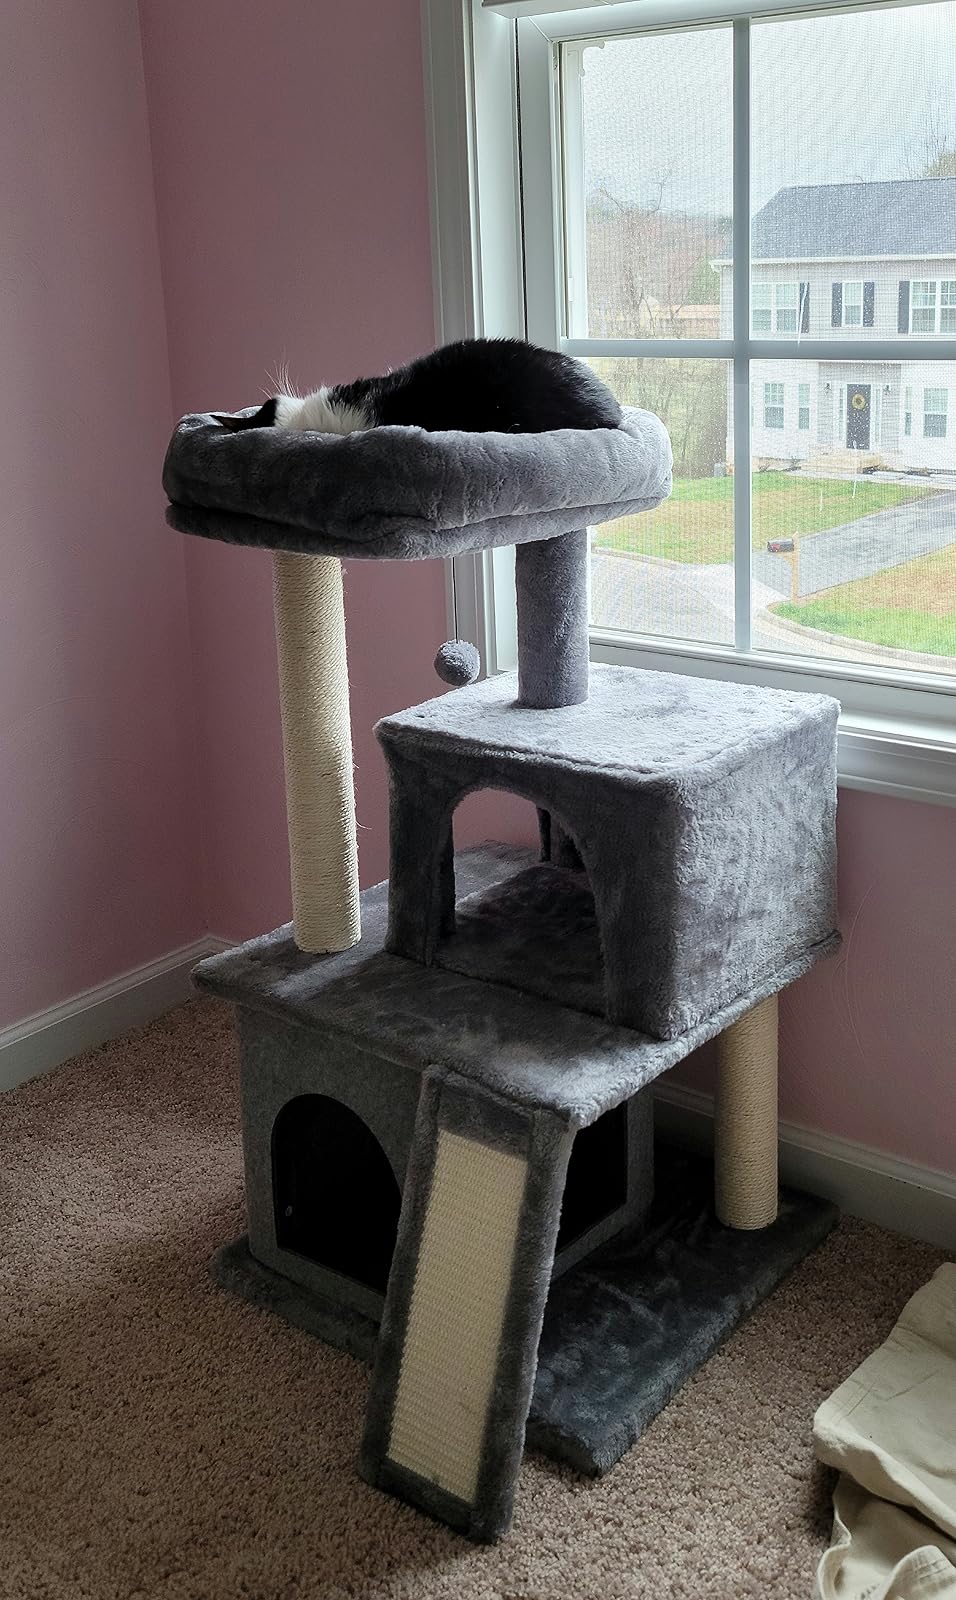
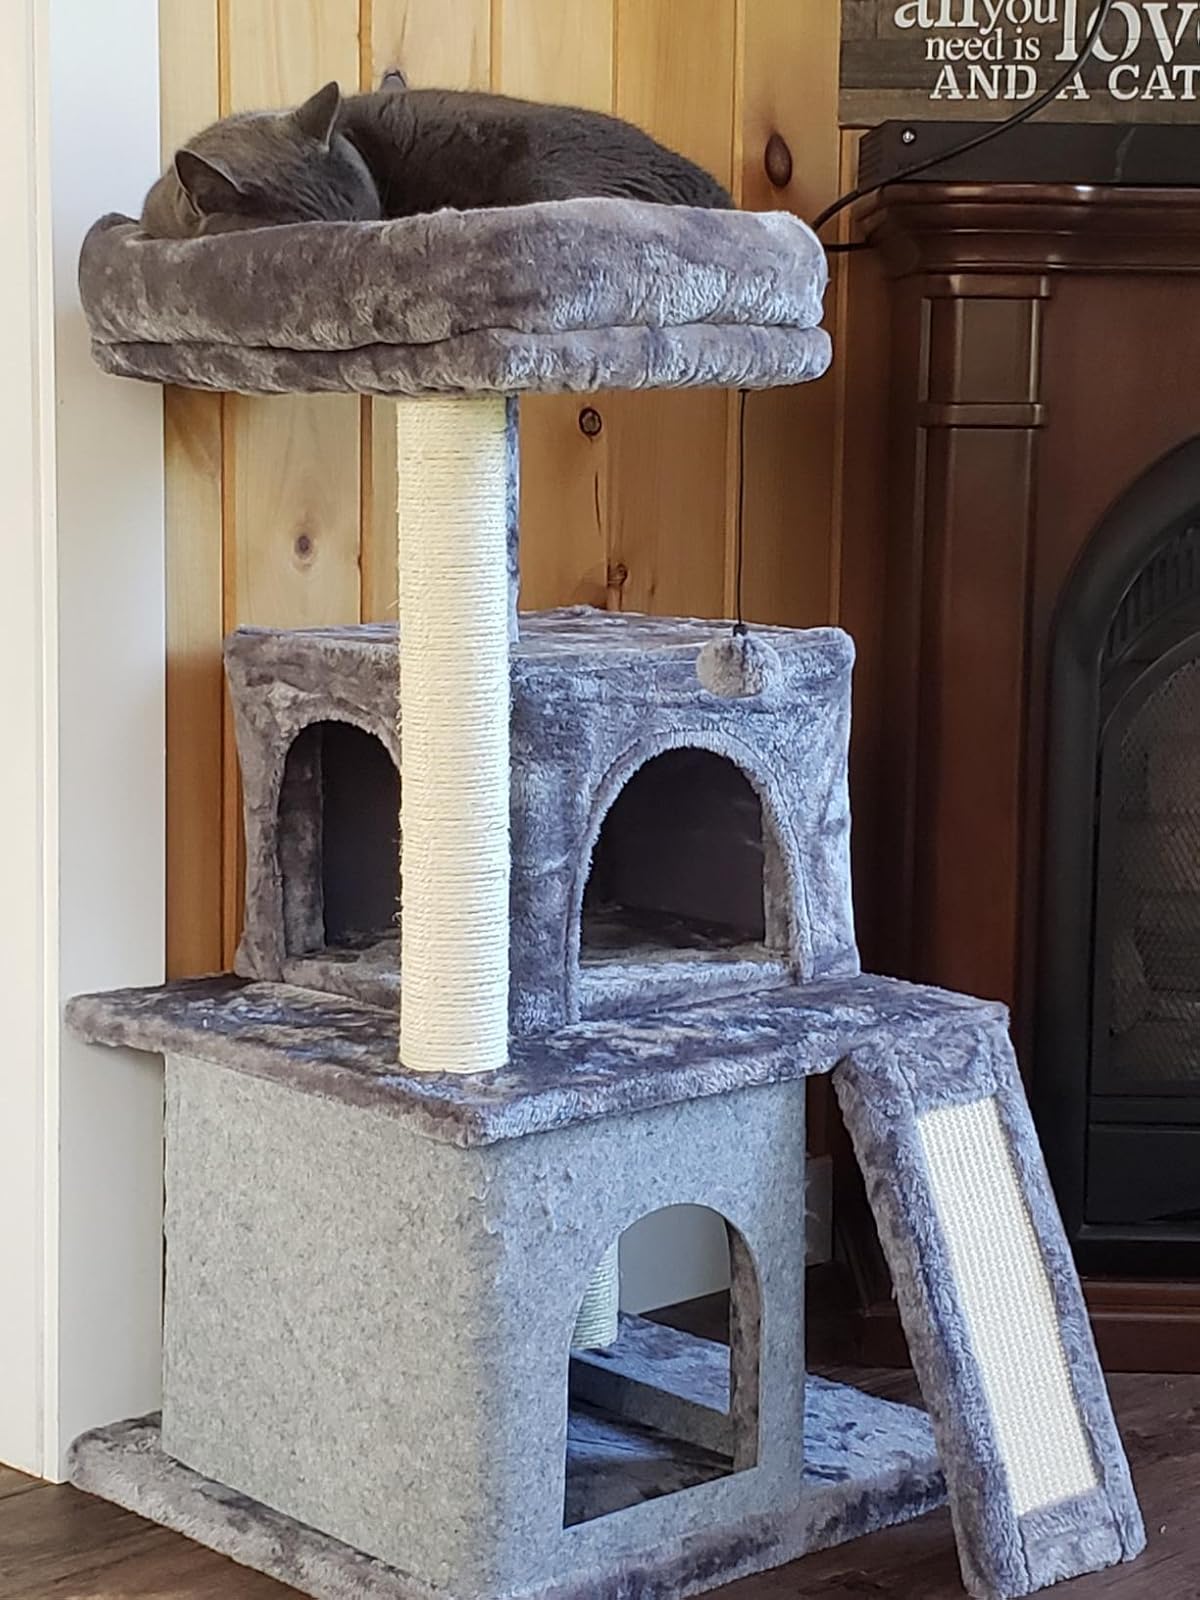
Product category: items_cat tree
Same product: yes